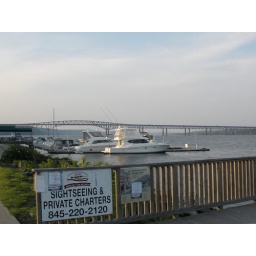
bridge over hudson river